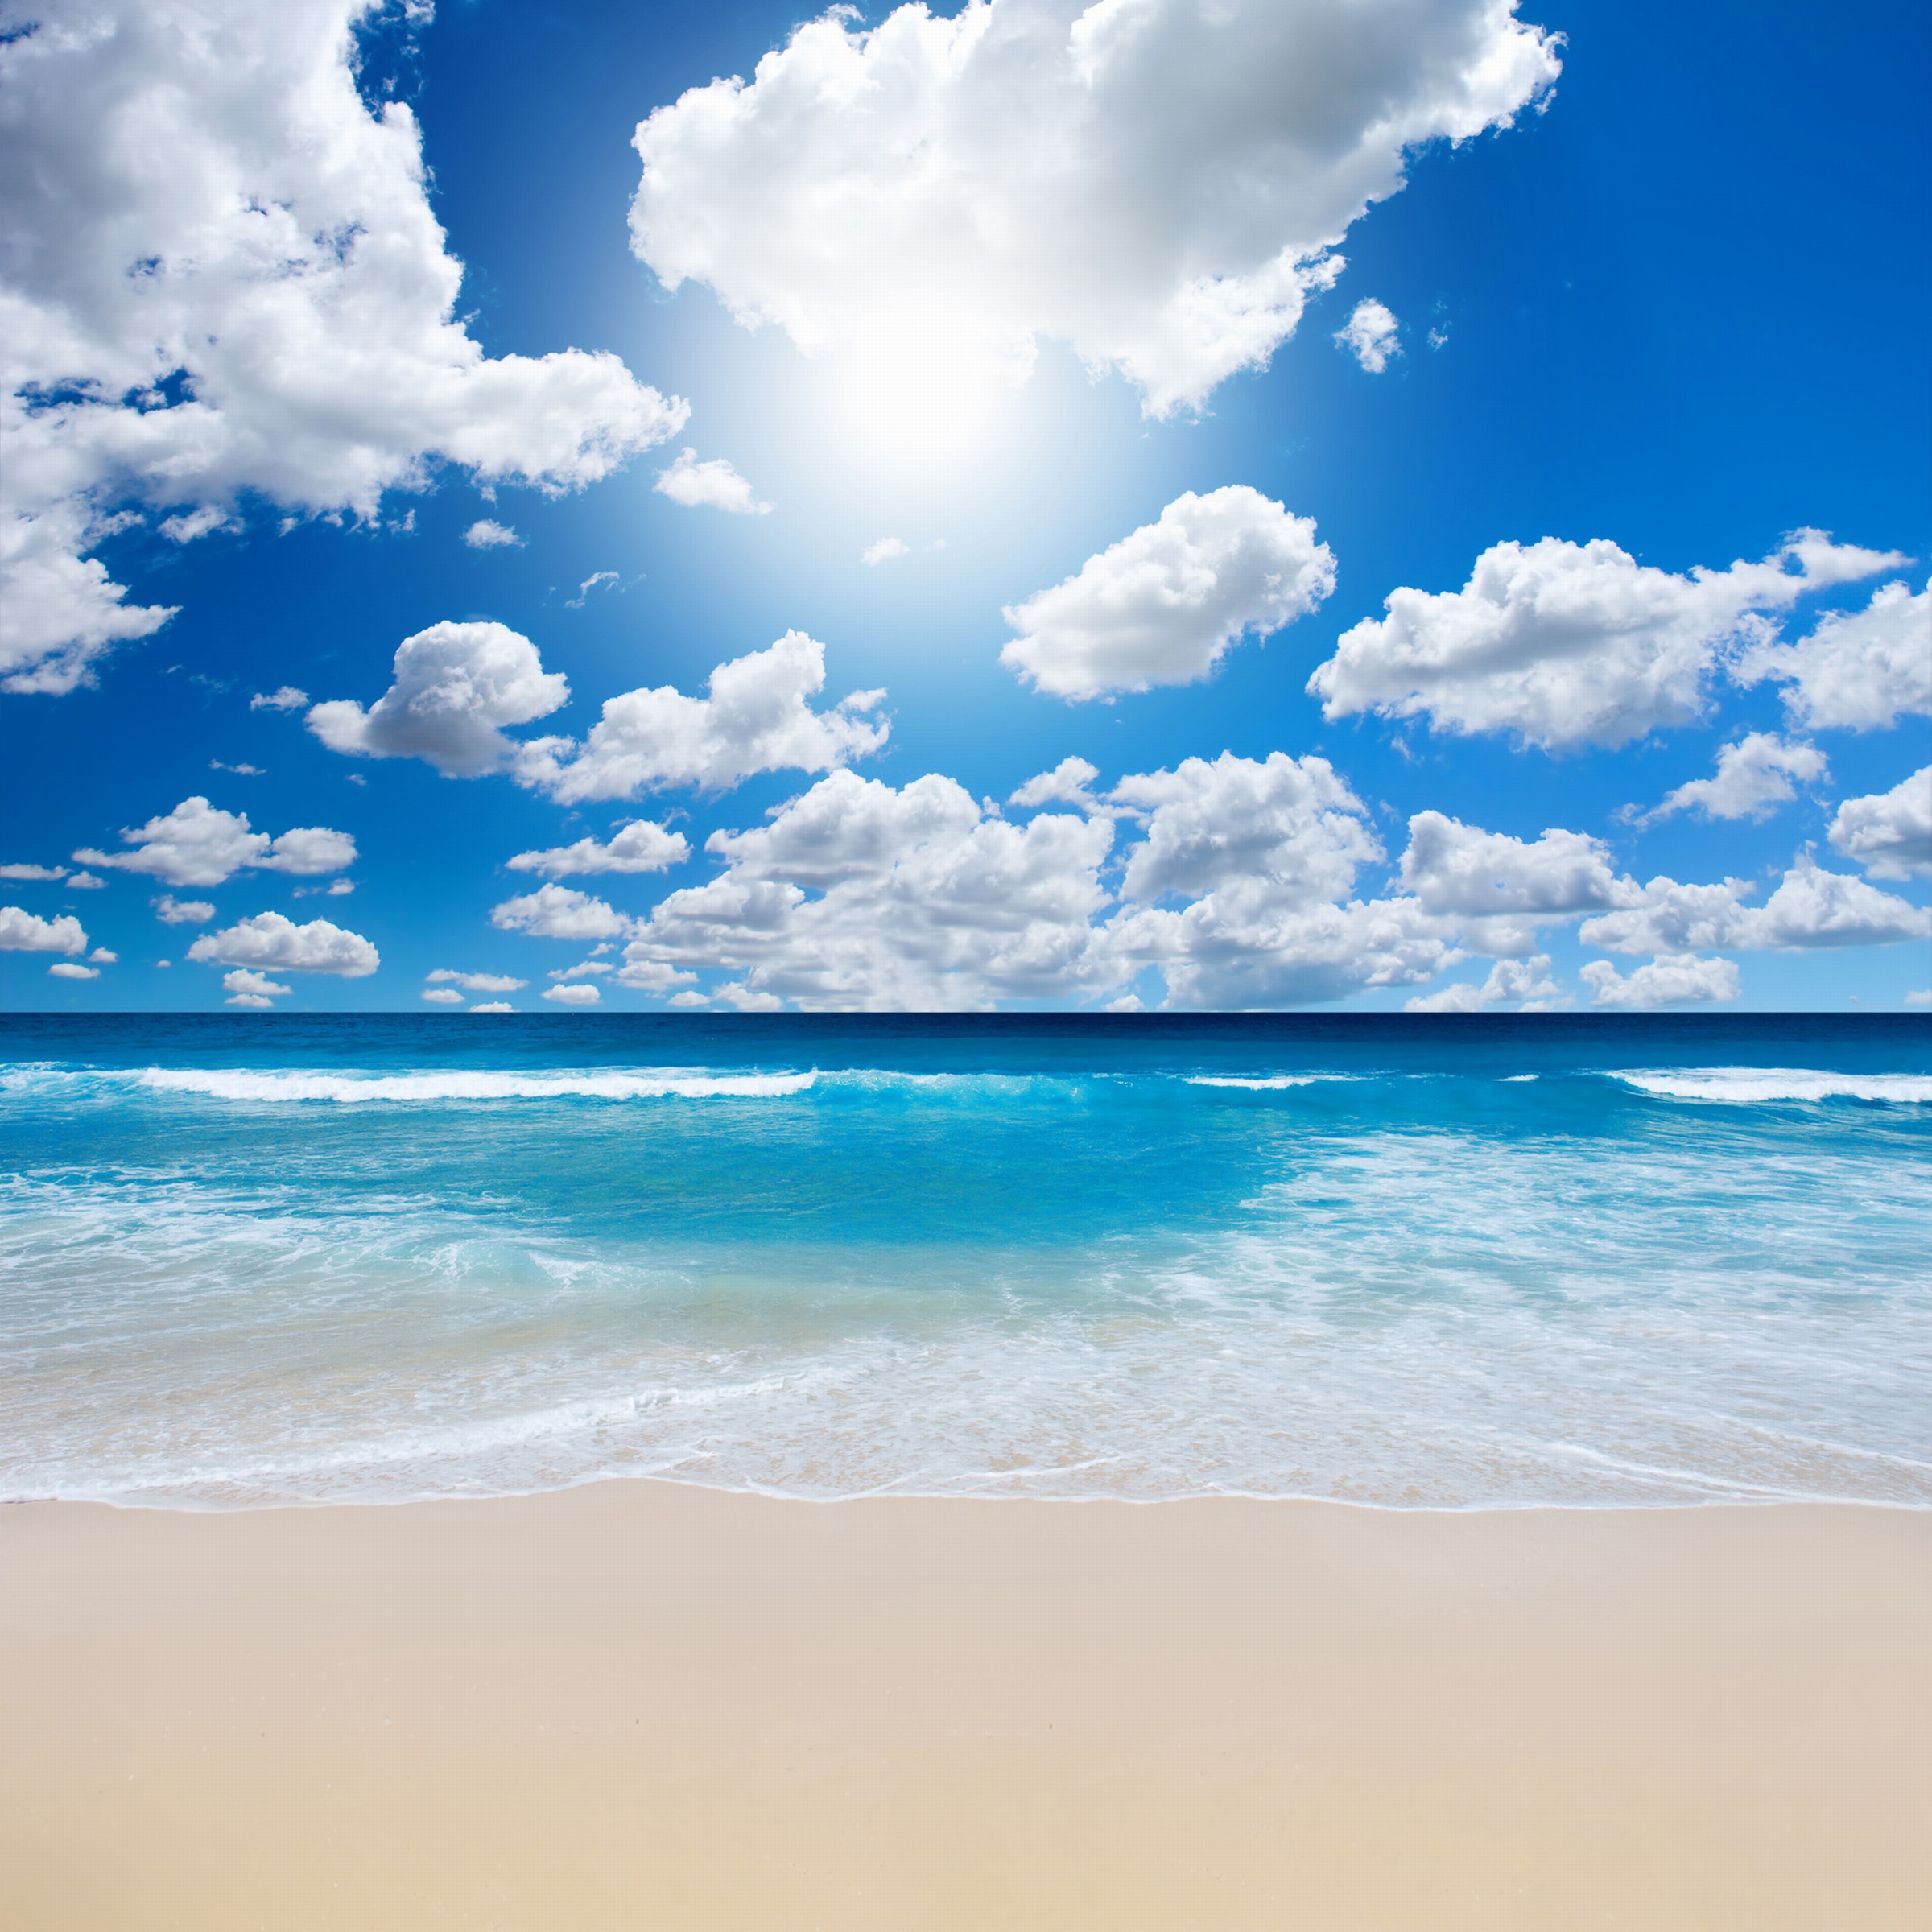
summer, beach, ocean, sky, sea, cloud, horizon, body of water, shore, daytime, caribbean, coastal and oceanic landforms, calm, tropics, azure, water, wave, vacation, sunlight, wind wave, coast, computer wallpaper, sand, meteorological phenomenon, cumulus